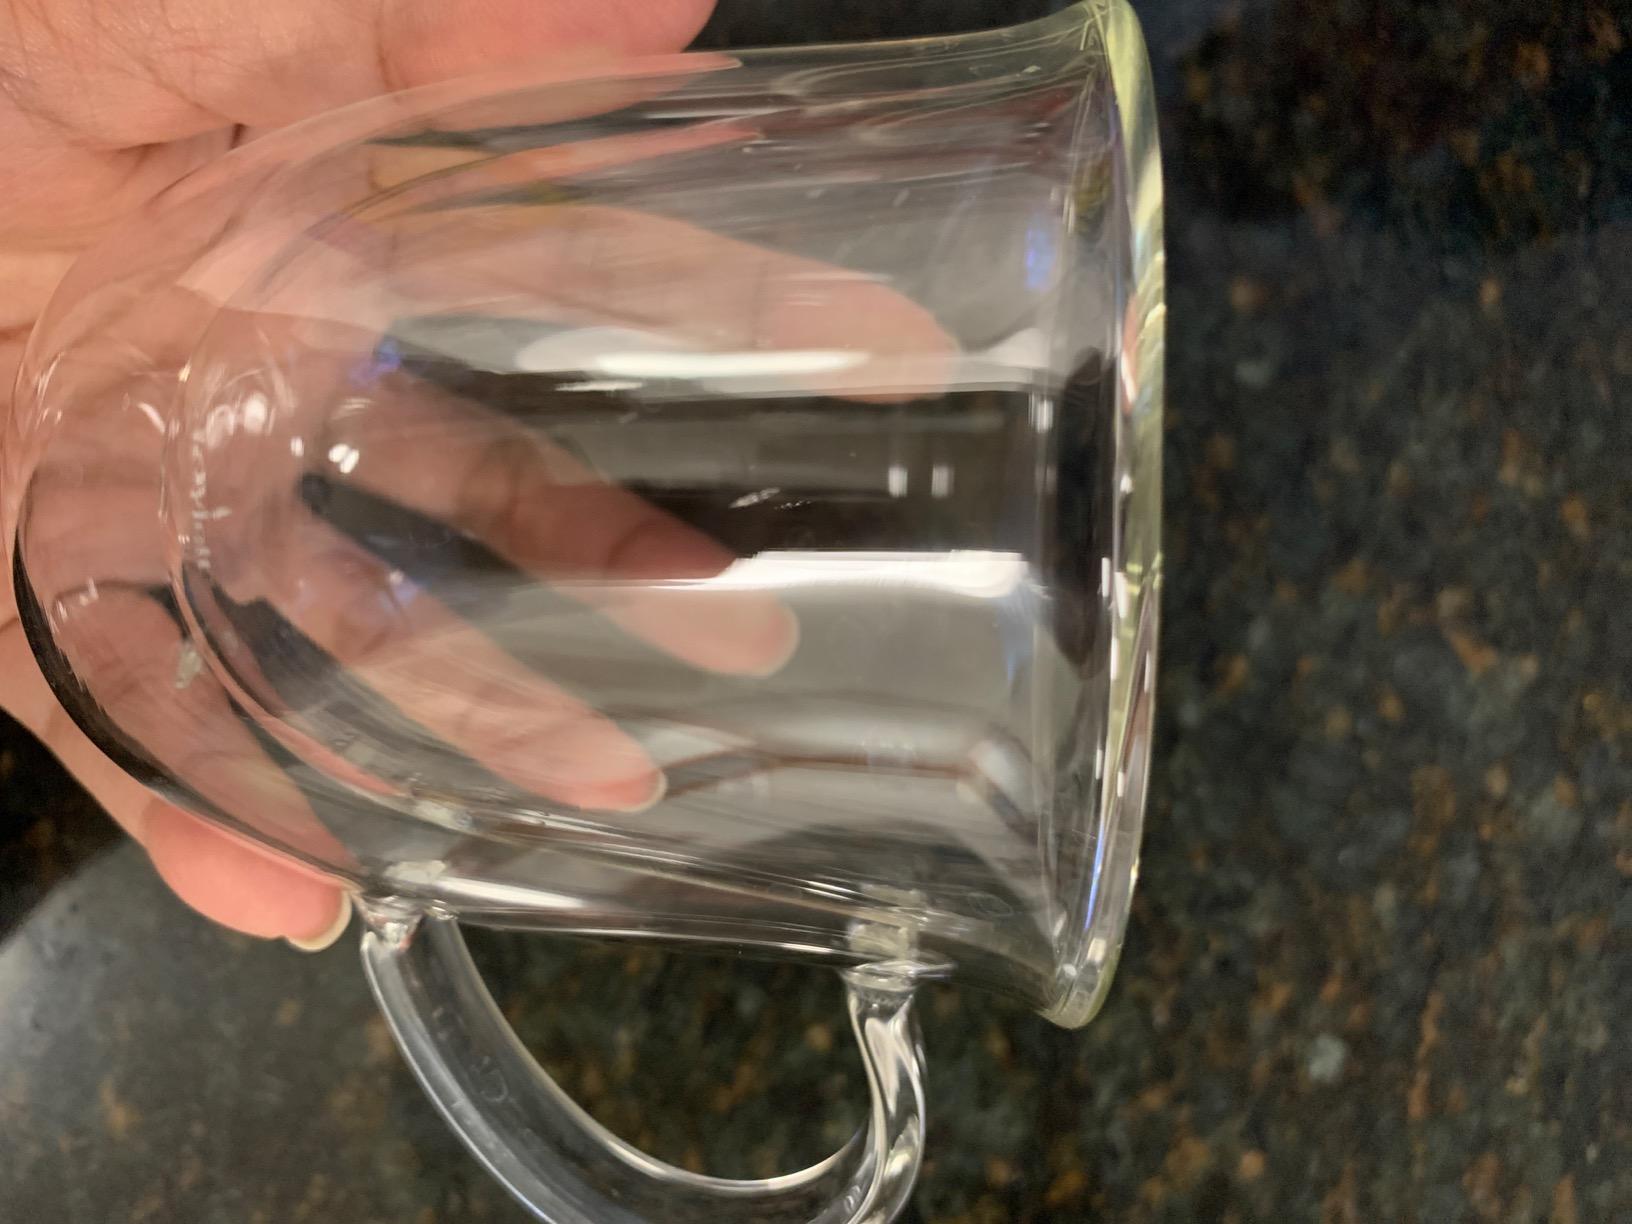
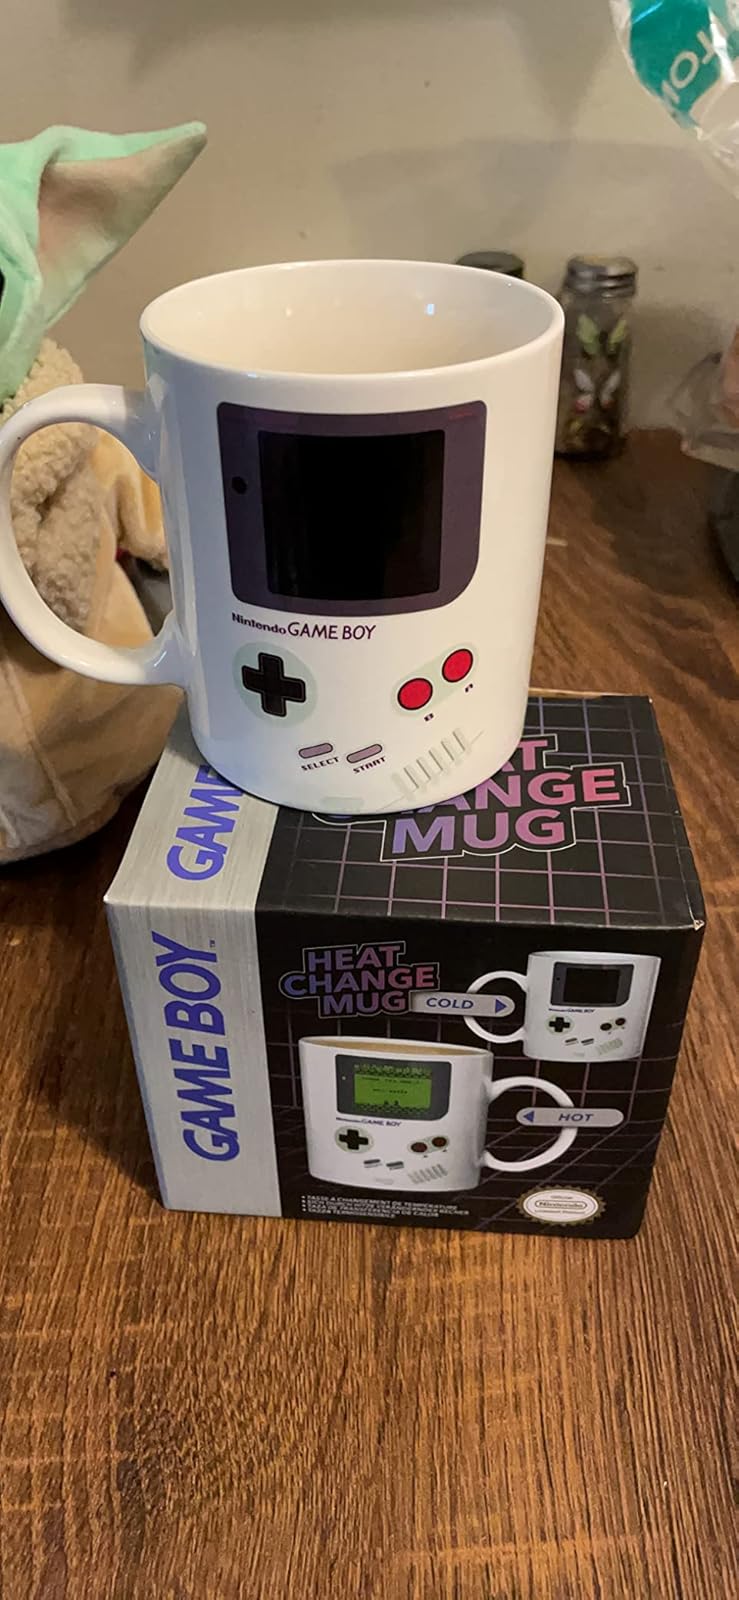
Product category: items_mug
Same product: no